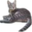
Label: cat